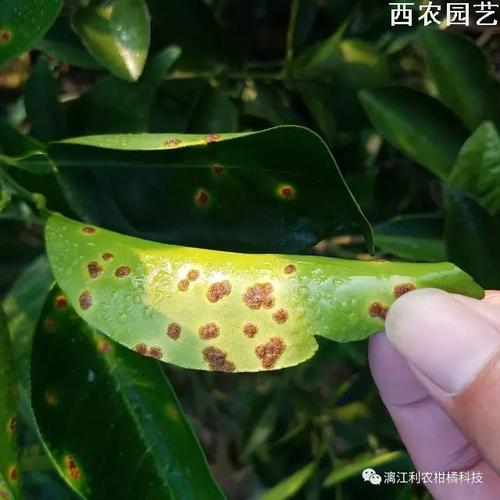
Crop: unknown
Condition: citrus_citrus_canker